Madam Secretary (book)

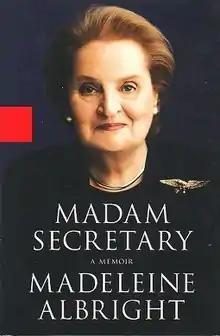
First edition

Madam Secretary: A Memoir is the autobiography of United States Secretary of State Madeleine Albright, published in 2003. It covers both her life and the eight years she spent in the Clinton administration, first as United States Ambassador to the United Nations and then as head of the State Department. The book's title reflects the term of address for a female governmental secretary. "Madam Secretary" appeared on "The New York Times" Best Seller list.